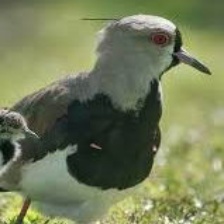
Species: ANDEAN LAPWING
Scientific name: VANELLUS RESPLENDENS